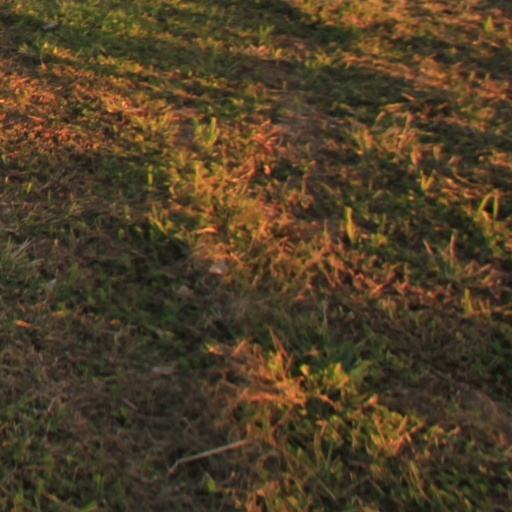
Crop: grape